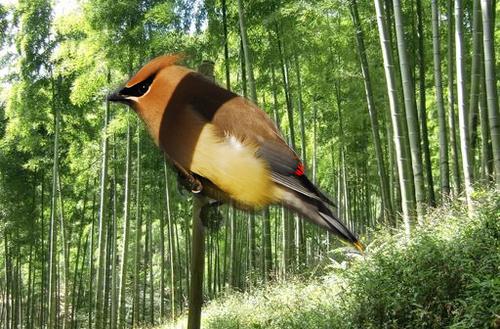
Bird species: Cedar_Waxwing
Bird type: landbird
Background: land